North Medford High School

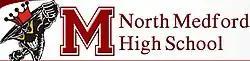

North Medford High School is a public high school in Medford, Oregon, United States. It is part of Medford School District, and its nickname is the Black Tornado. The school enrolls 1,750 students.